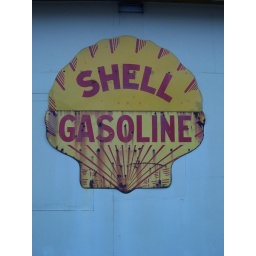
An old Shell Gasoline sign mounted to a wall in Fort Recovery, Ohio.